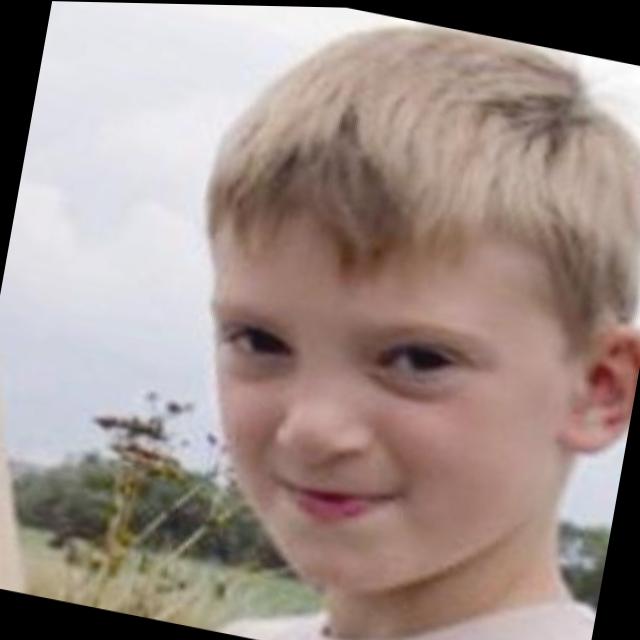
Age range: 0-12